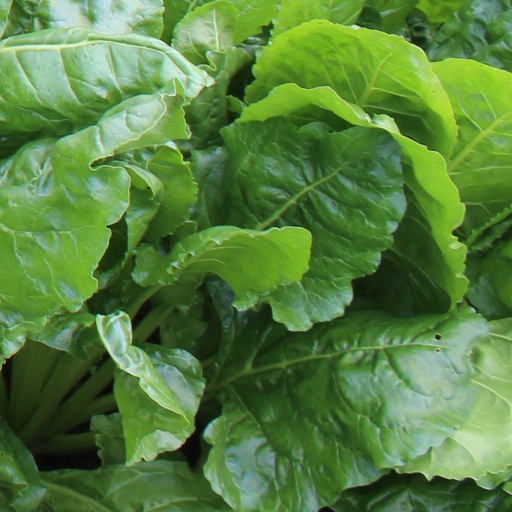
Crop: sugar beet